Crossmolina

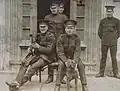
Crossmolina, Royal Irish Constabulary, circa 1912

Due to the work of the local coroner and doctor (Mr Atkinson and Dr McNair), the names of some of the famine victims were recorded in the local press. The victims often moved from their homes in the countryside to beg in the town.